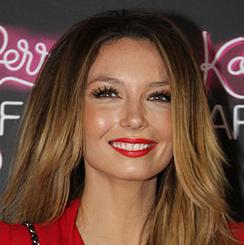
Age: 26